Cagli Cathedral

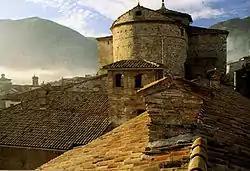
View of the apse (east end of the cathedral)

Construction of a cathedral on the site began in 1292, and was not complete until the early 15th century. The structure as seen today was rebuilt in 1646. It still has a rounded apse, and buttresses along the nave. The Gothic portal (1413) of the previous church was retained.